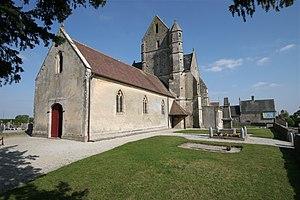
Église de Villers-Canivet (Calvados, France)
L'église Saint-Vigor de Villers-Canivet est une église catholique située à Villers-Canivet, en France.
Villers-Canivet est une commune française située dans le département du Calvados en région Normandie, peuplée de 771 habitants.
Cette liste regroupe une partie des monuments historiques du Calvados.